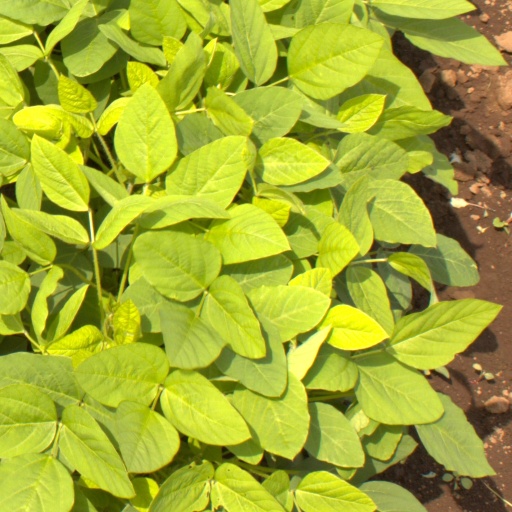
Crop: soybean